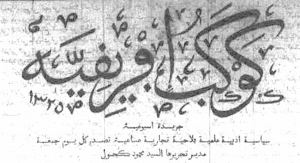
Logo Kawkab Ifriquia
L’histoire de la presse écrite en Algérie traite de la naissance puis du développement des publications périodiques en Algérie depuis 1830 jusqu'à présent.